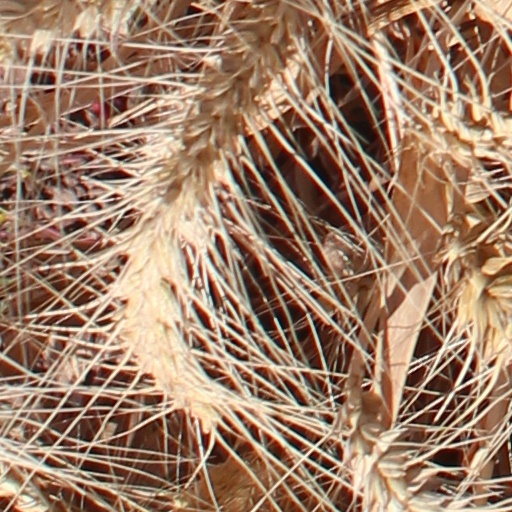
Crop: wheat